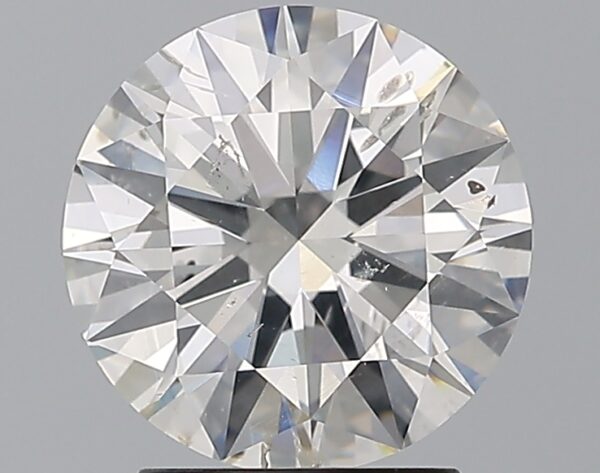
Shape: round
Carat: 2.36
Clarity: SI2
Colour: H
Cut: EX
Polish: EX
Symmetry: EX
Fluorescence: N
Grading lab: GIA
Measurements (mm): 8.64 x 8.65 x 5.17